Kanash constituency

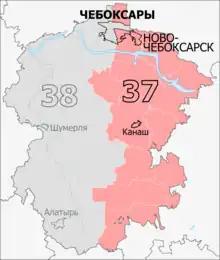
Constituency boundaries from 2016 to 2026

The Kanash constituency (No.37) is a Russian legislative constituency in Chuvashia. The constituency covers eastern half of Chuvashia, including Novocheboksarsk and eastern Cheboksary.